Lockwood, Greene & Co.

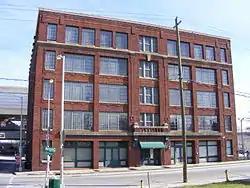
Southern Belting Company Building, 1915

Pacolet Mill Office, 180 Montgomery Ave. Pacolet, South Carolina (Lockwood, Greene & Co.), NRHP-listed